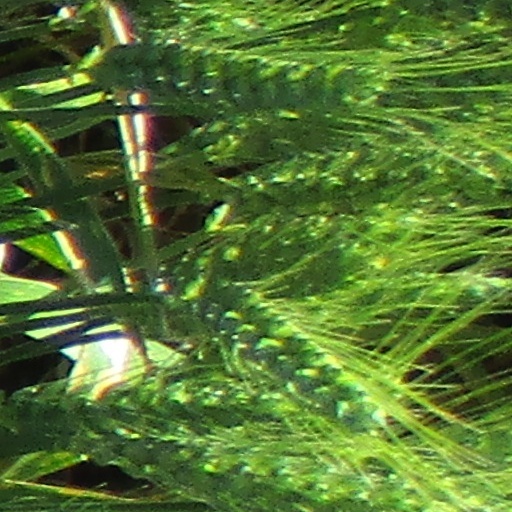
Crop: wheat